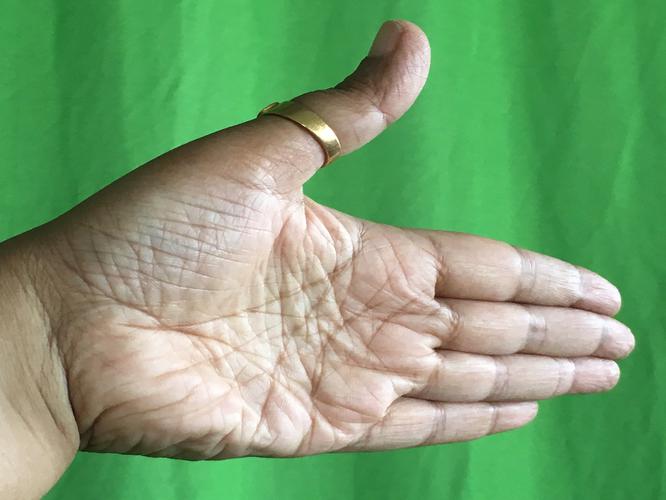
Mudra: Ardhachandran
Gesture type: single_hand